Sky position (RA, Dec in degrees): 219.43, -1.521
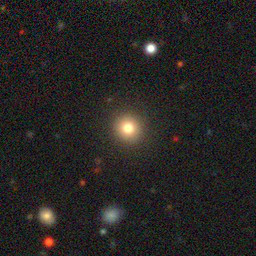
Galaxy morphology: Round Smooth Galaxies